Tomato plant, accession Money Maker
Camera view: bottom (45 deg); turntable rotation: 30 degrees
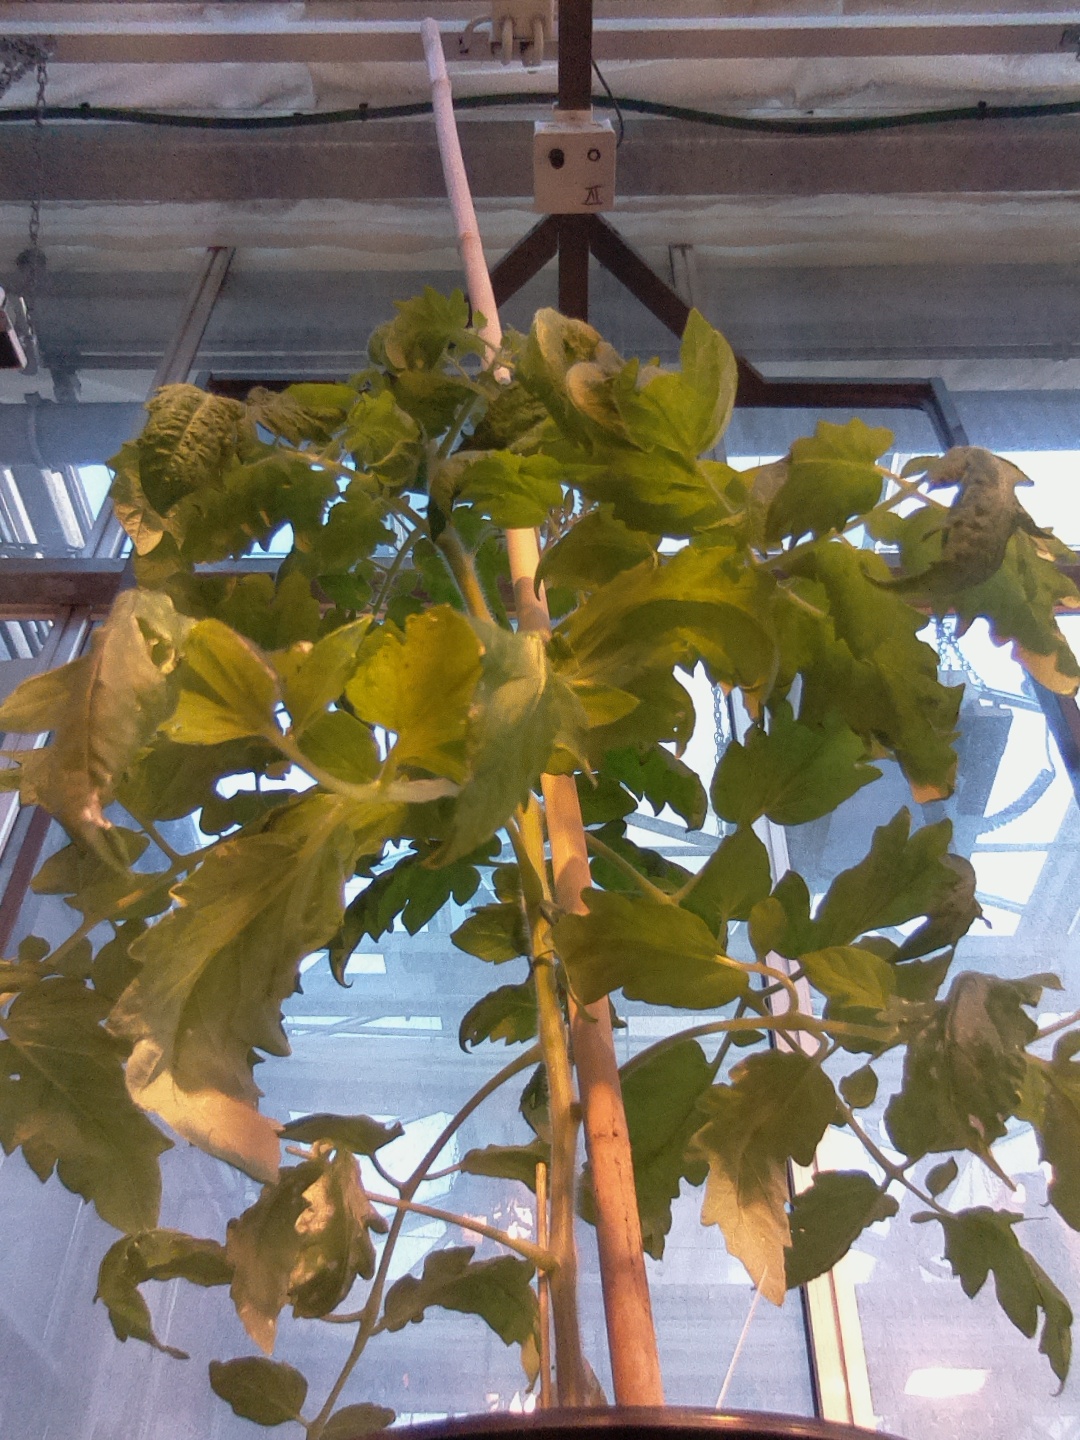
BBCH growth stage 60: First flowers open